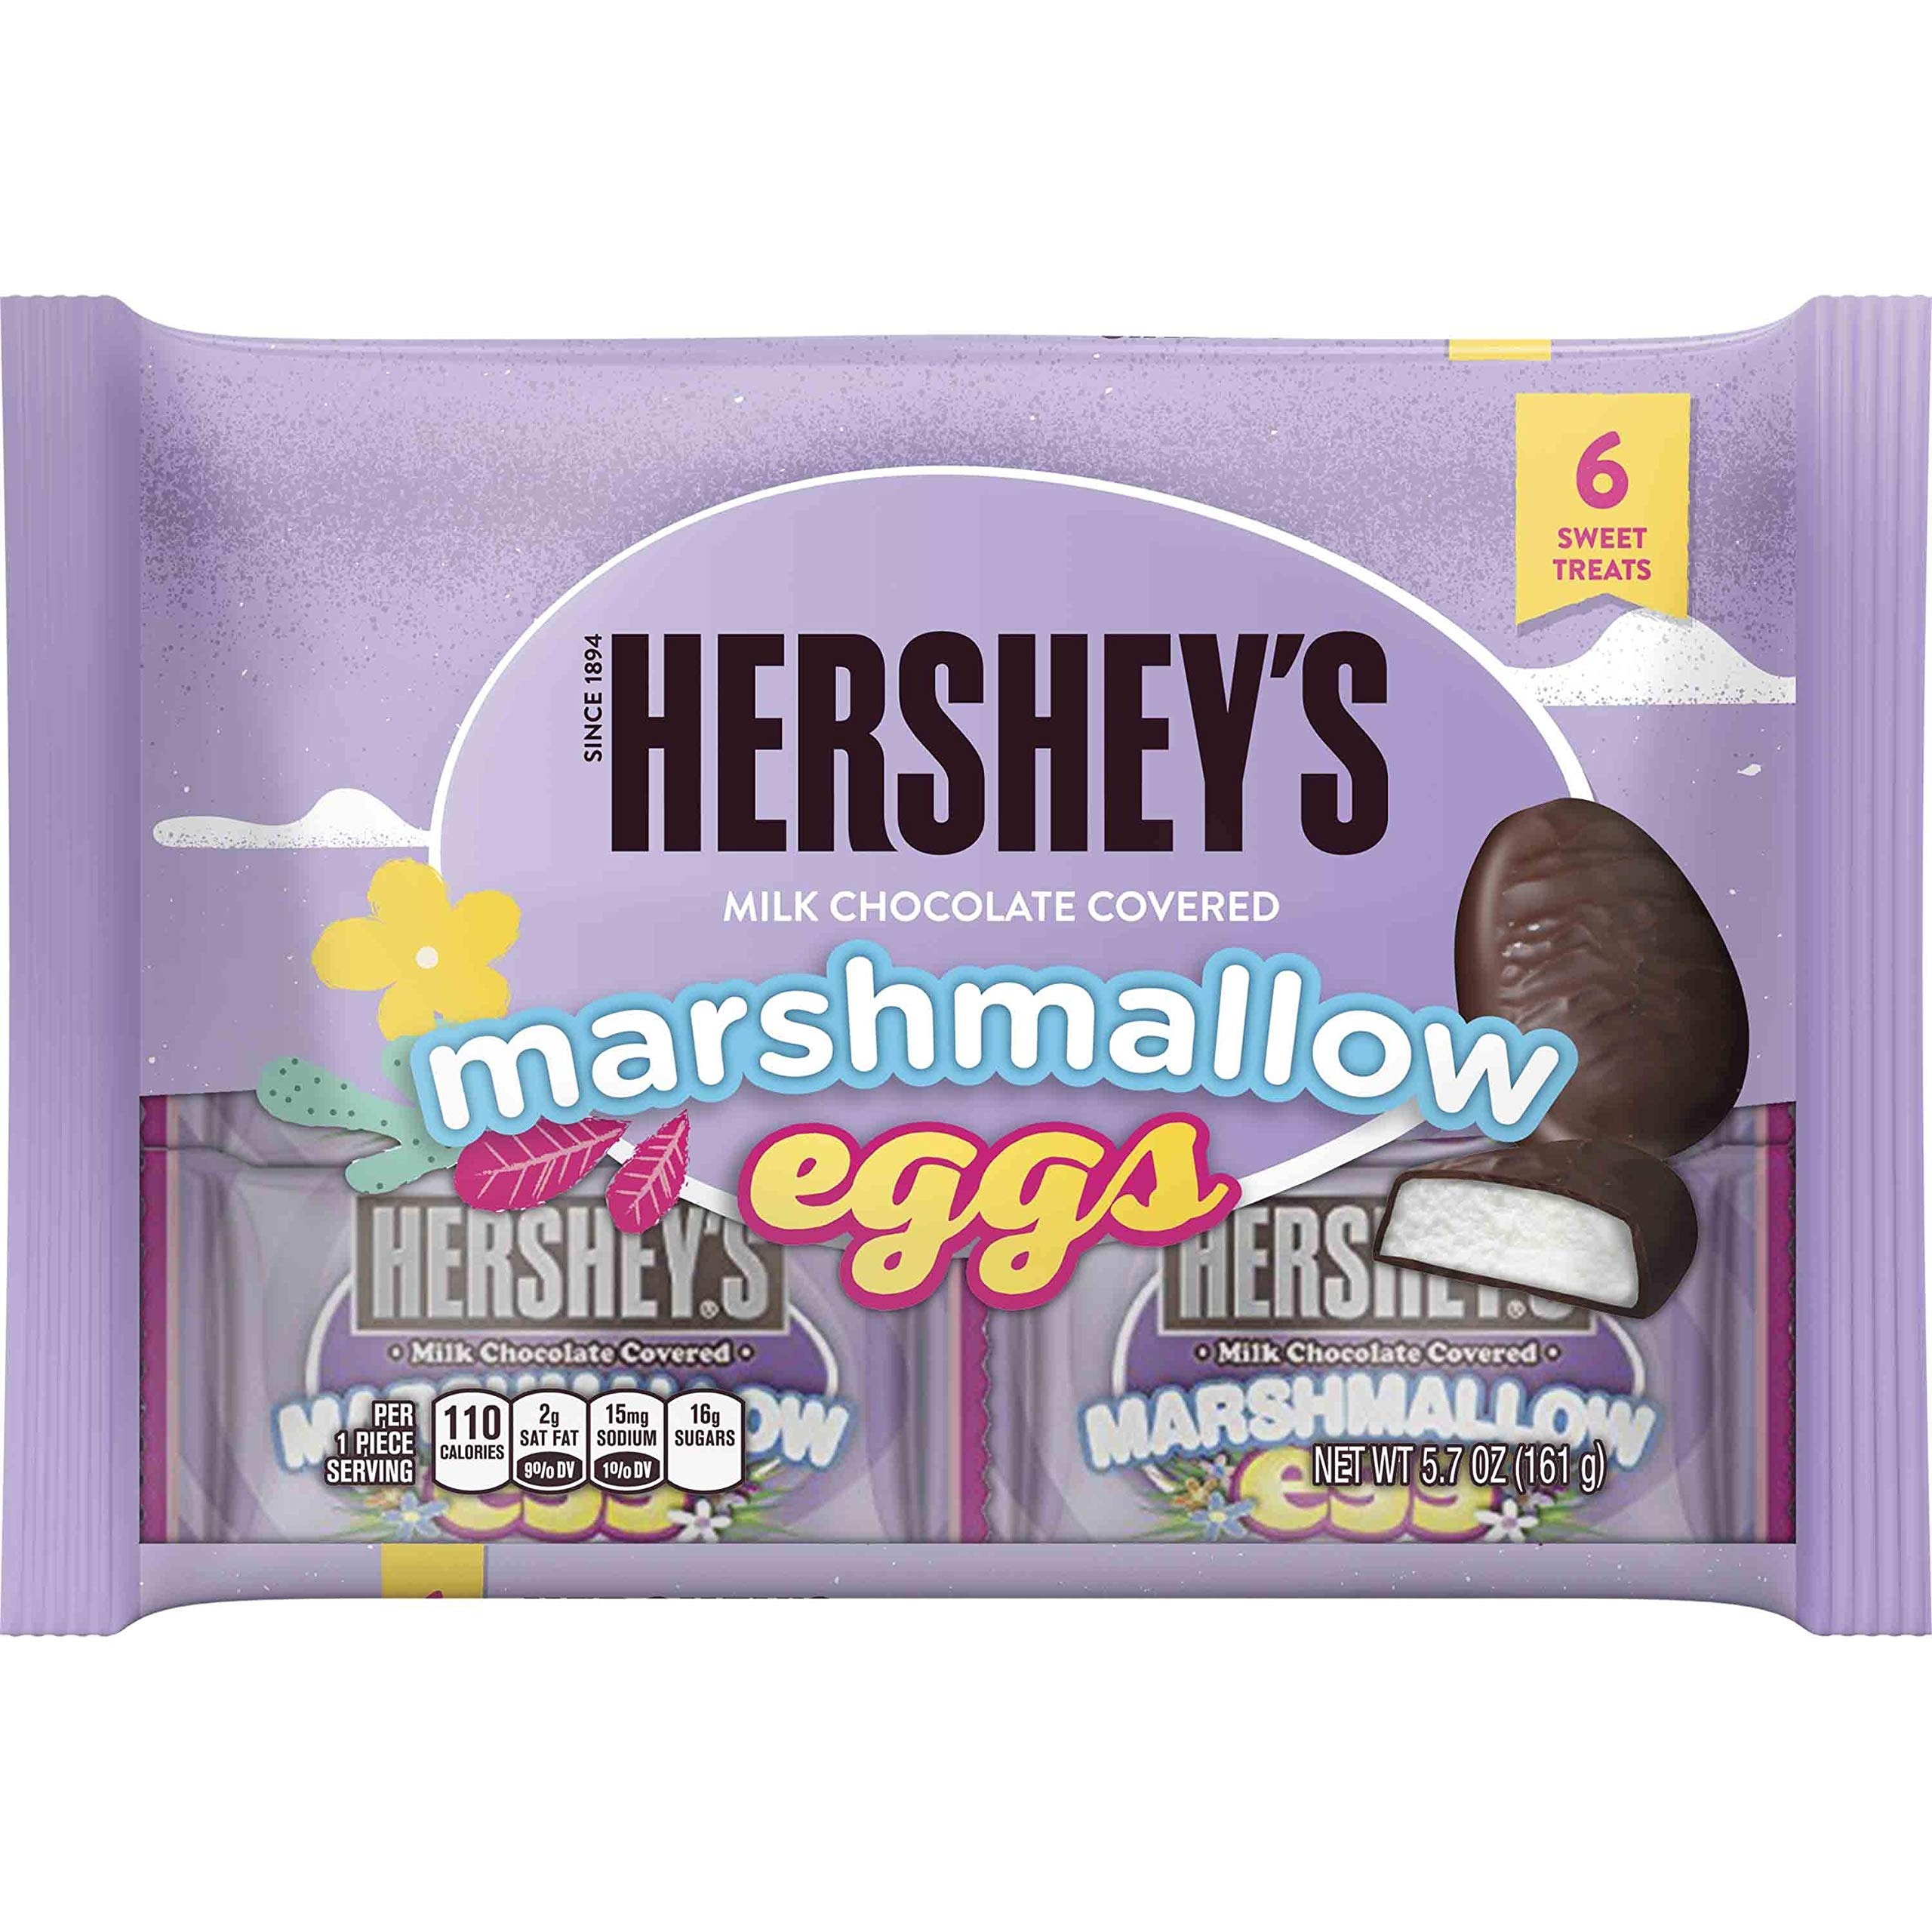
Item Name: Hershey's Marshmallow Egg, 6-Count, 5.7-Ounce Package
Bullet Point 1: Perfect for sharing and gifting
Bullet Point 2: Makes a great addition to every basket
Bullet Point 3: Milk chocolate covered marshmallow egg
Bullet Point 4: Individually wrapped
Bullet Point 5: Includes 1 package of Hershey's Marshmallow Egg, 6-Count (5.7-Ounce Package)
Product Description: Spring into this tasty trio: Easter, marshmallow and milk chocolate. And they've never been better together than they are in HERSHEY'S Milk Chocolate Covered Marshmallow Eggs with a chocolate shell and fluffy marshmallow inside. Brighten your baskets or share a little seasonal sunshine with friends and family. HERSHEY'S Easter Ingredients Milk Chocolate (Sugar, Cocoa Butter, Skim Milk, Chocolate, Milk Fat, Lecithin, Vanillin) Sugar Corn Syrup Water Invert Sugar Contains 2% or Less of: Gelatin Or K-Gelatin Natural and Artificial Flavors Allergens Contains: Soy, Milk Additional Label Information
Value: 5.7
Unit: Ounce

Price: 5.97